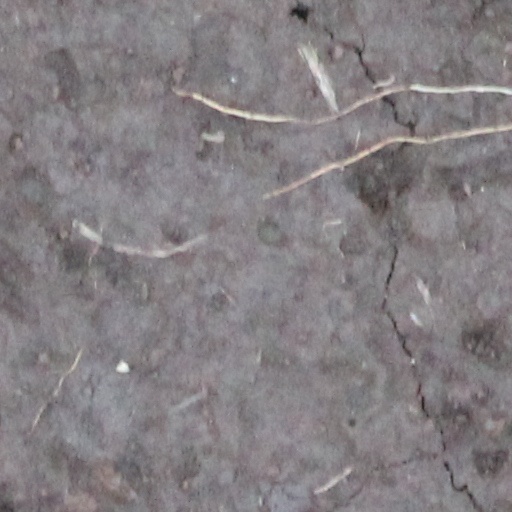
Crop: wheat